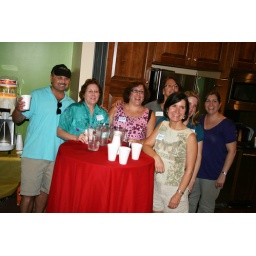
Supporters gather near the margarita machine and water pitchers